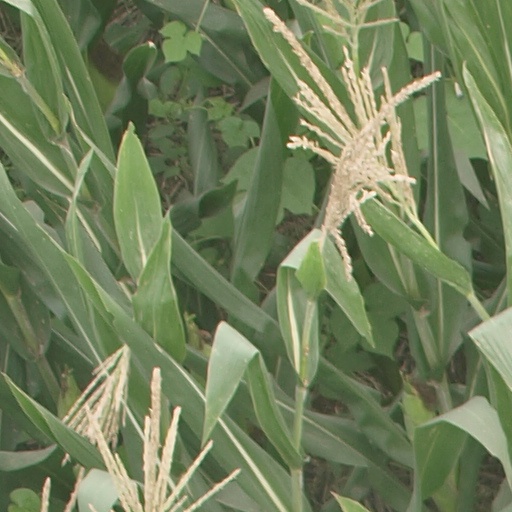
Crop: maize; corn